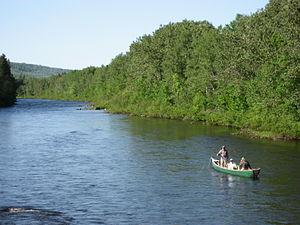
La rivière Matapédia ou simplement la Matapédia est une rivière canadienne située dans l'est du Québec.
La vallée de la Matapédia est formée au sein des monts Chic-Chocs, section des monts Notre-Dame, massif qui forme un prolongement de la chaîne de montagnes des Appalaches dans l'Est du Québec, au Canada. Son nom est emprunté à la rivière qui la sillonne et au lac qui est en son centre. Elle est située au Sud-Ouest de la péninsule gaspésienne et s'étire sur une longueur de 375 km.
La Matapédia est une municipalité régionale de comté située dans l'Est du Canada dans la région administrative du Bas-Saint-Laurent au Québec à l'entrée de la péninsule gaspésienne.